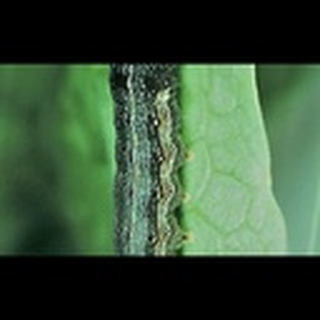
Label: cotton_army_worm